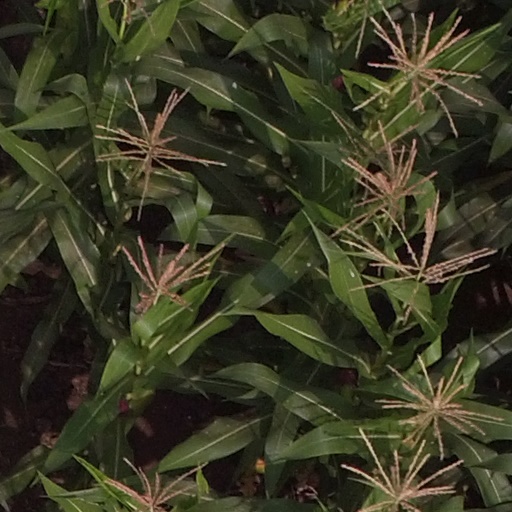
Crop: maize; corn